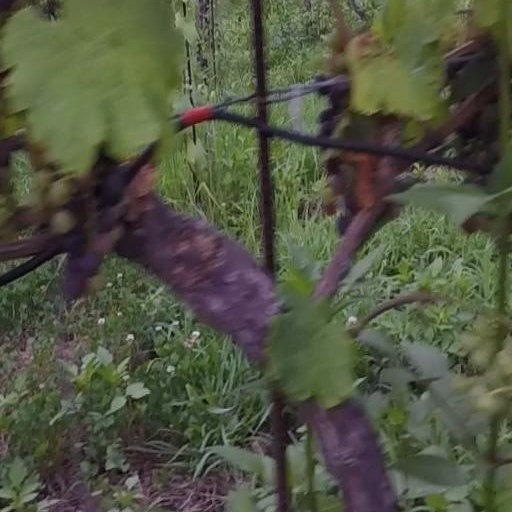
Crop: grape